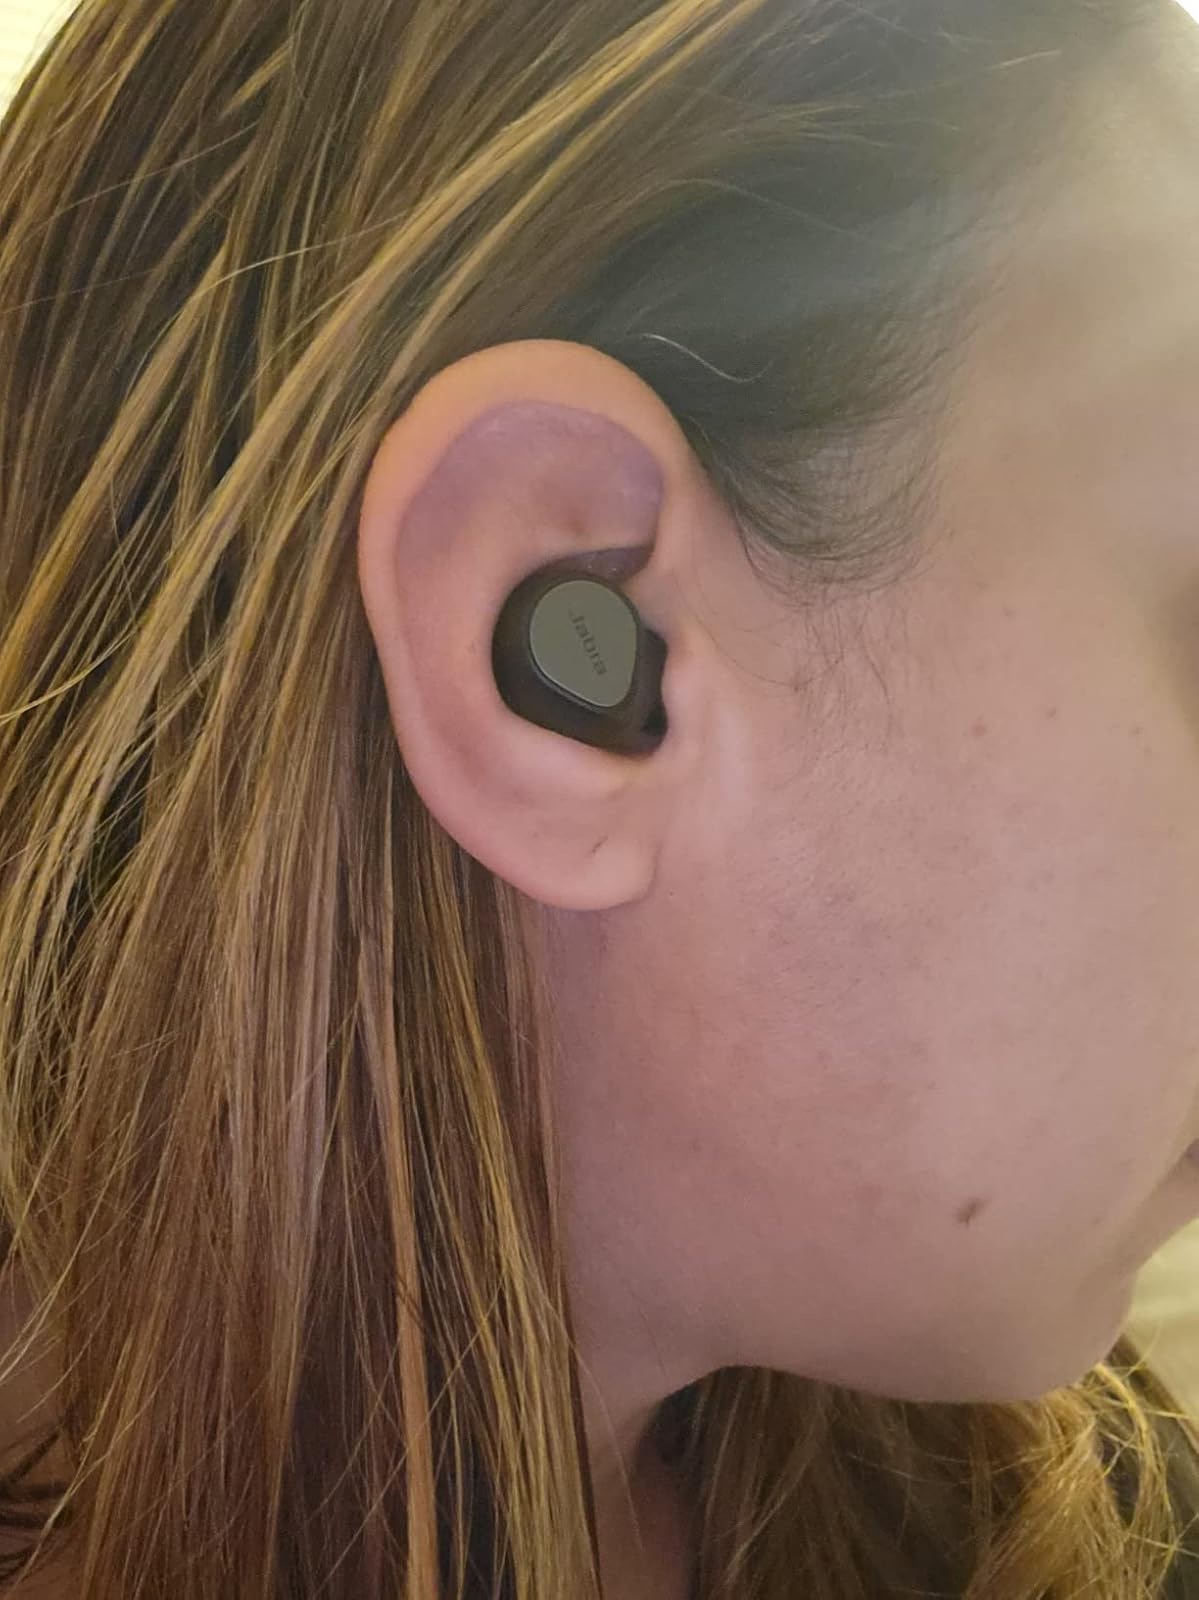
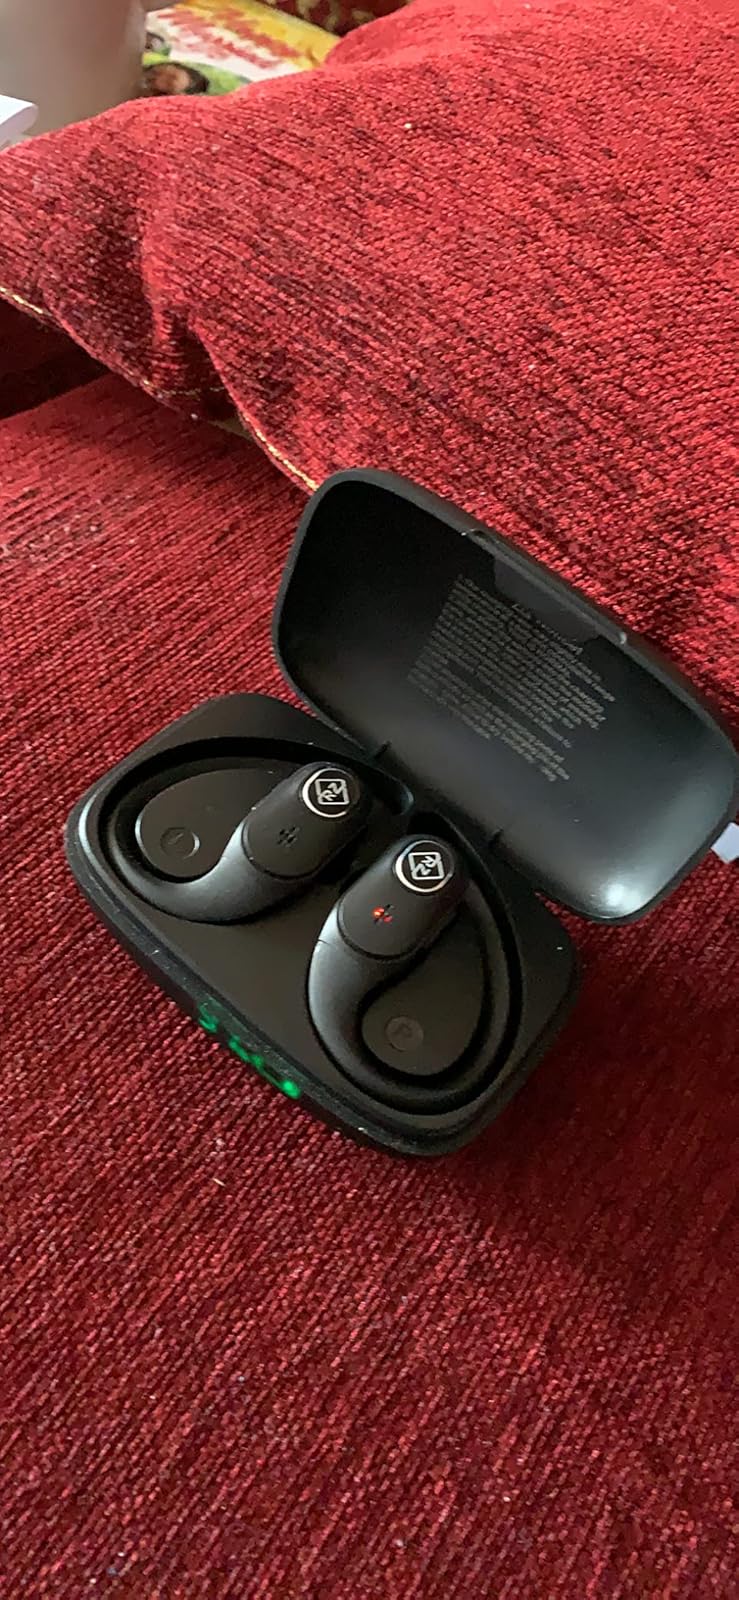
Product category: earbuds
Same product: no